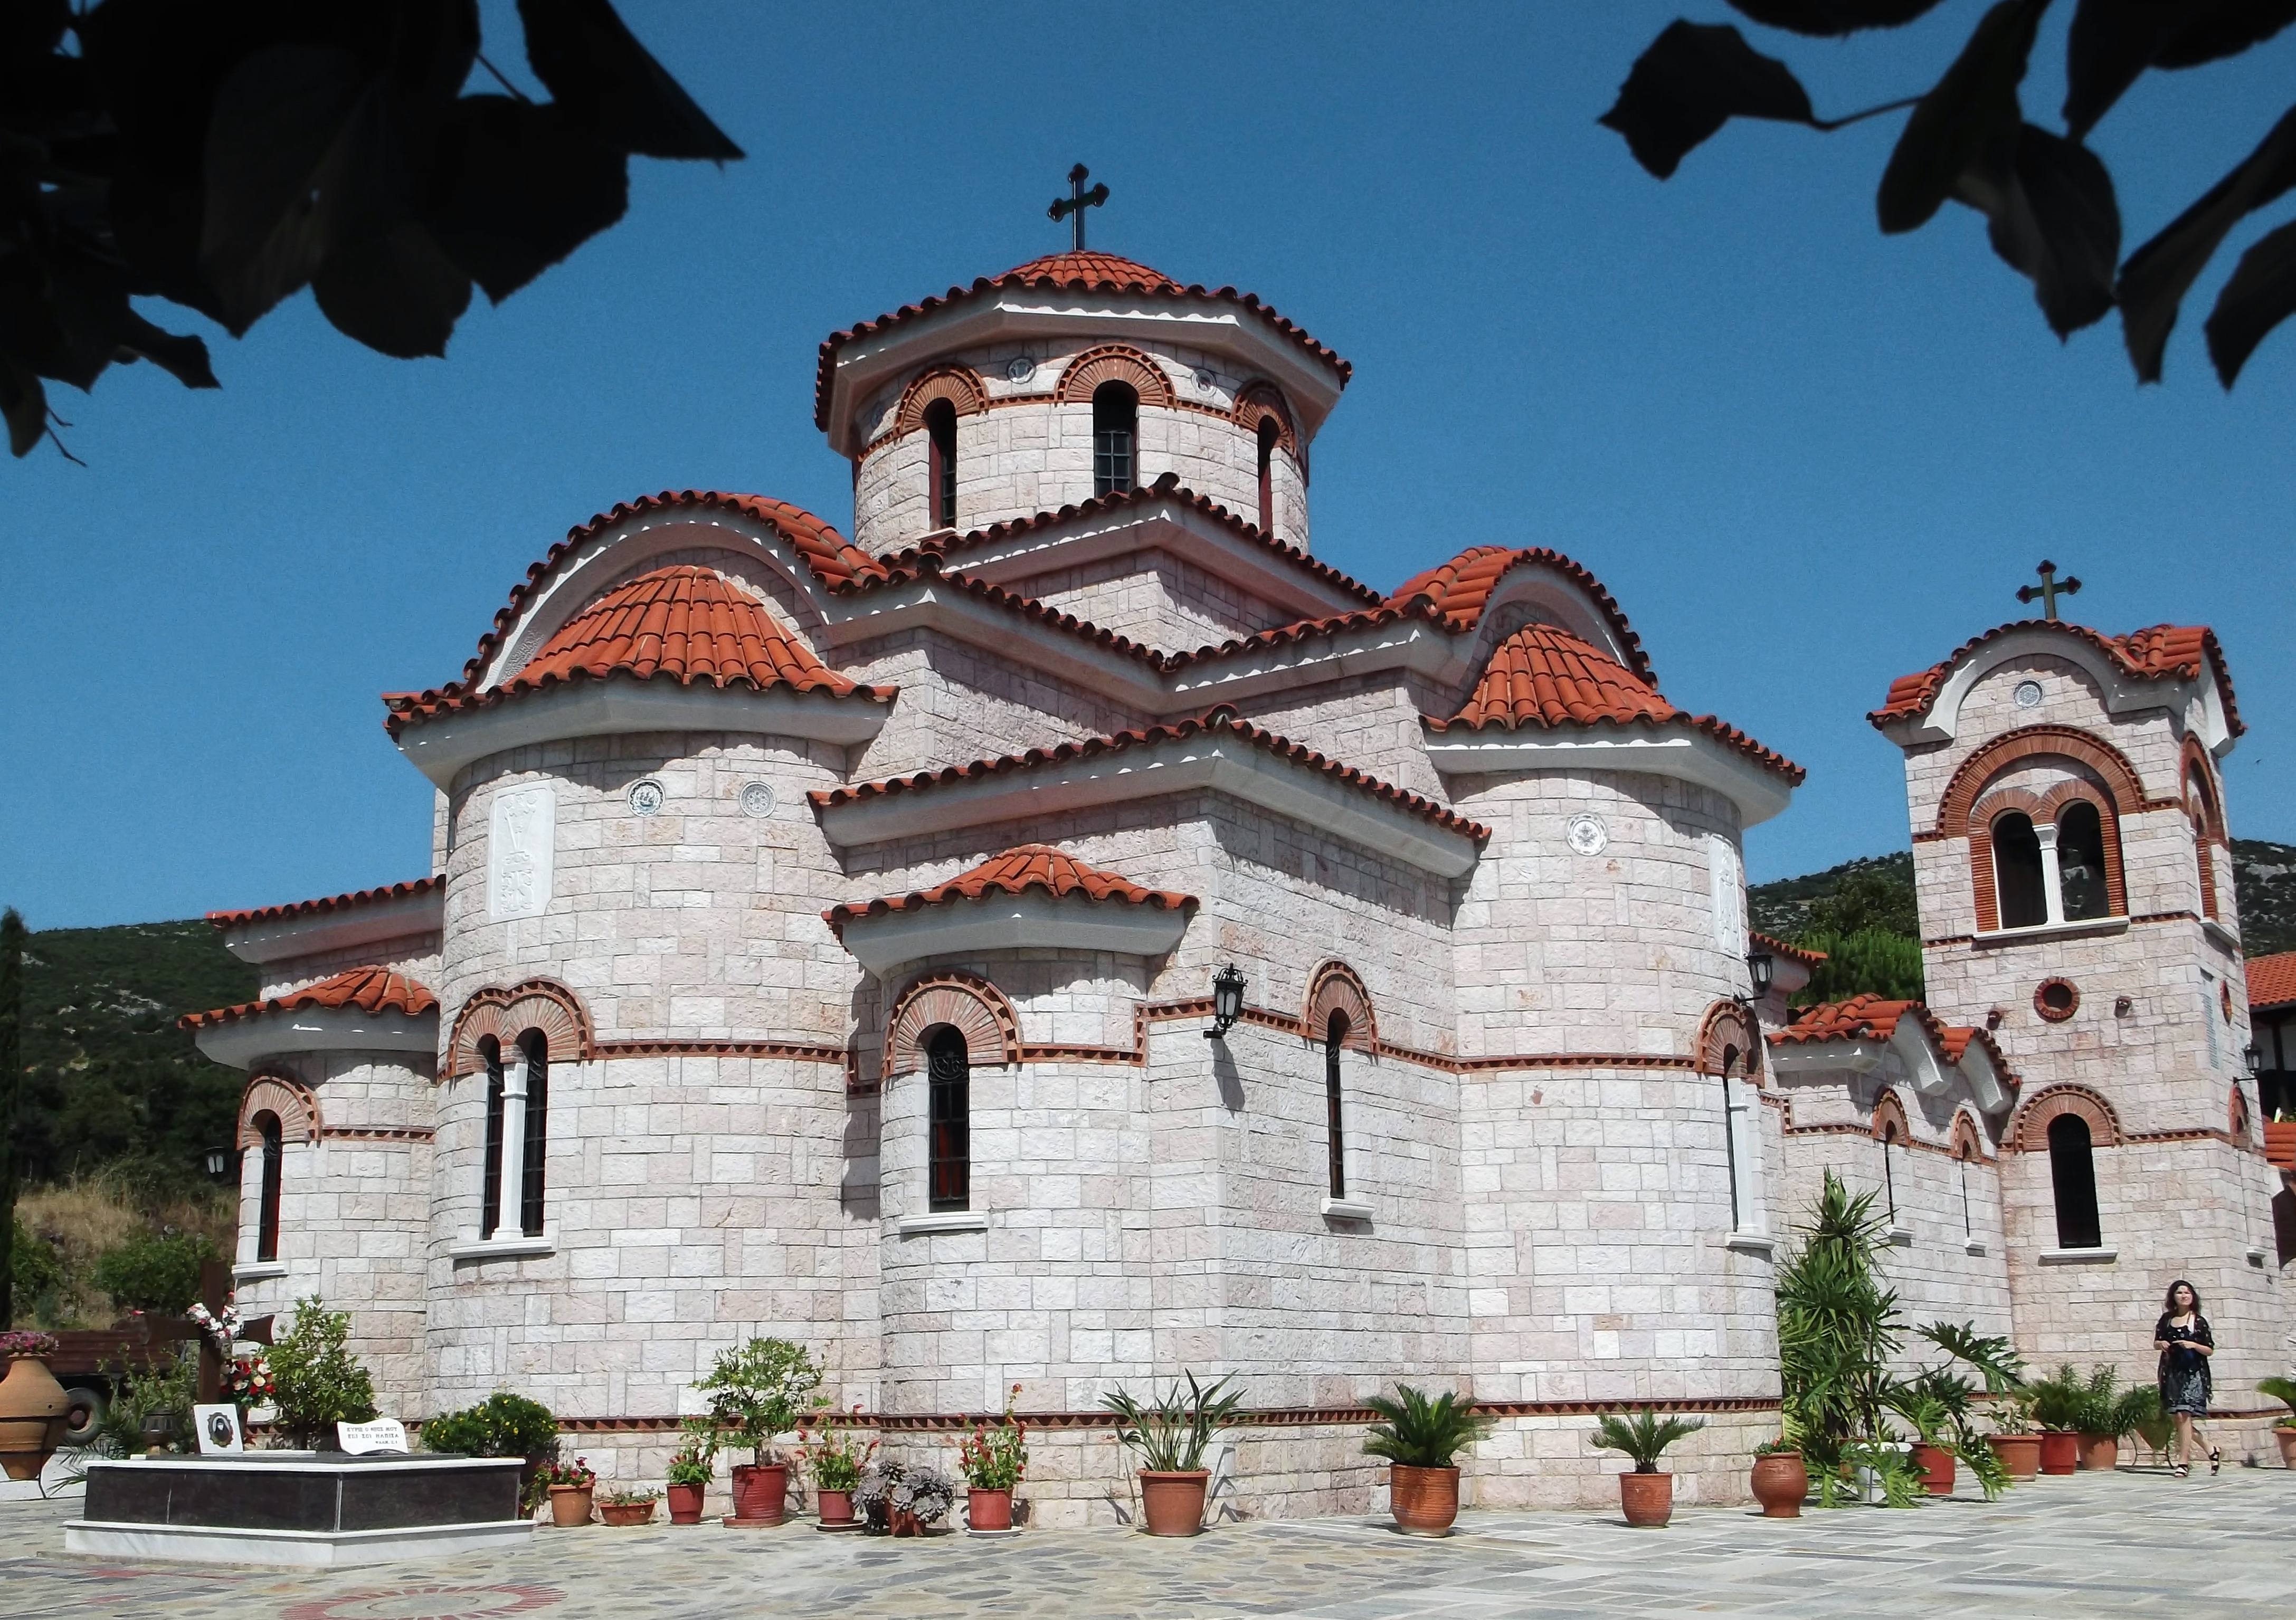
outdoor, architecture, sky, town, building, palace, old, city, monument, travel, europe, rural, tower, symbol, religion, landmark, facade, church, cathedral, exterior, historic, cross, tourism, place of worship, religious, catholic, medieval, temple, monastery, shrine, culture, history, christianity, european, famous, historical, visit, romania, architectural, brasov, transylvania, touristic, historic site, byzantine architecture